Seven Little Australians

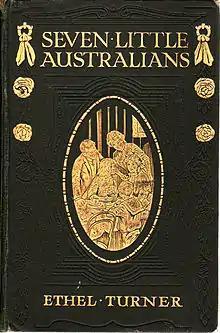
Cover of the 16th edition, 1912, publisher Ward Lock & Co, illustrations by J. Macfarlane

Seven Little Australians is a classic Australian children's literature novel by Ethel Turner, published in 1894. Set mainly in Sydney in the 1880s, it relates the adventures of the seven mischievous Woolcot children, their stern army father Captain Woolcot, and faithful young stepmother Esther.